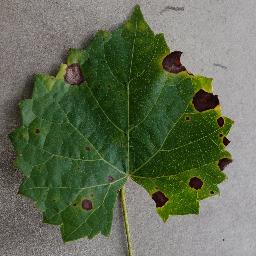
Label: Grape___Black_rot